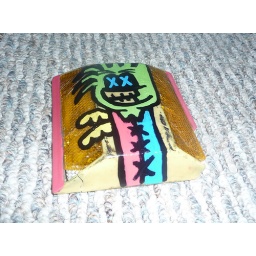
Just an old street reflector..It looks much much better in person :D